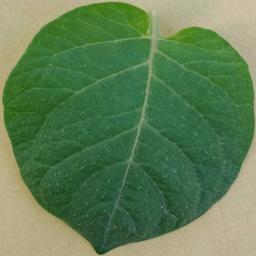
Etiqueta: Sana